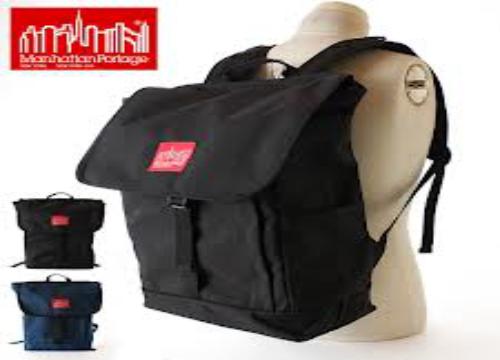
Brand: Manhattan Portage
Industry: Clothes